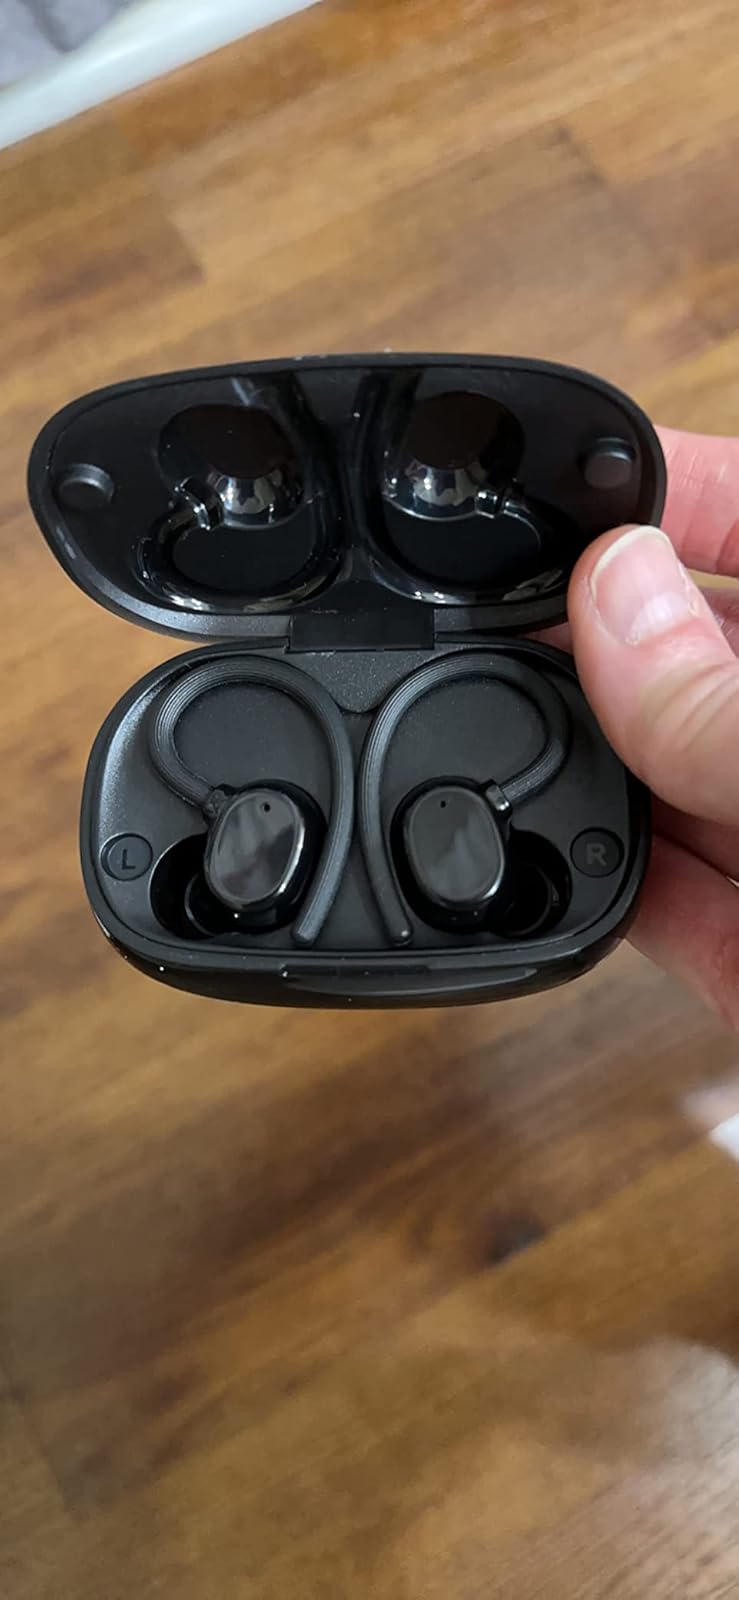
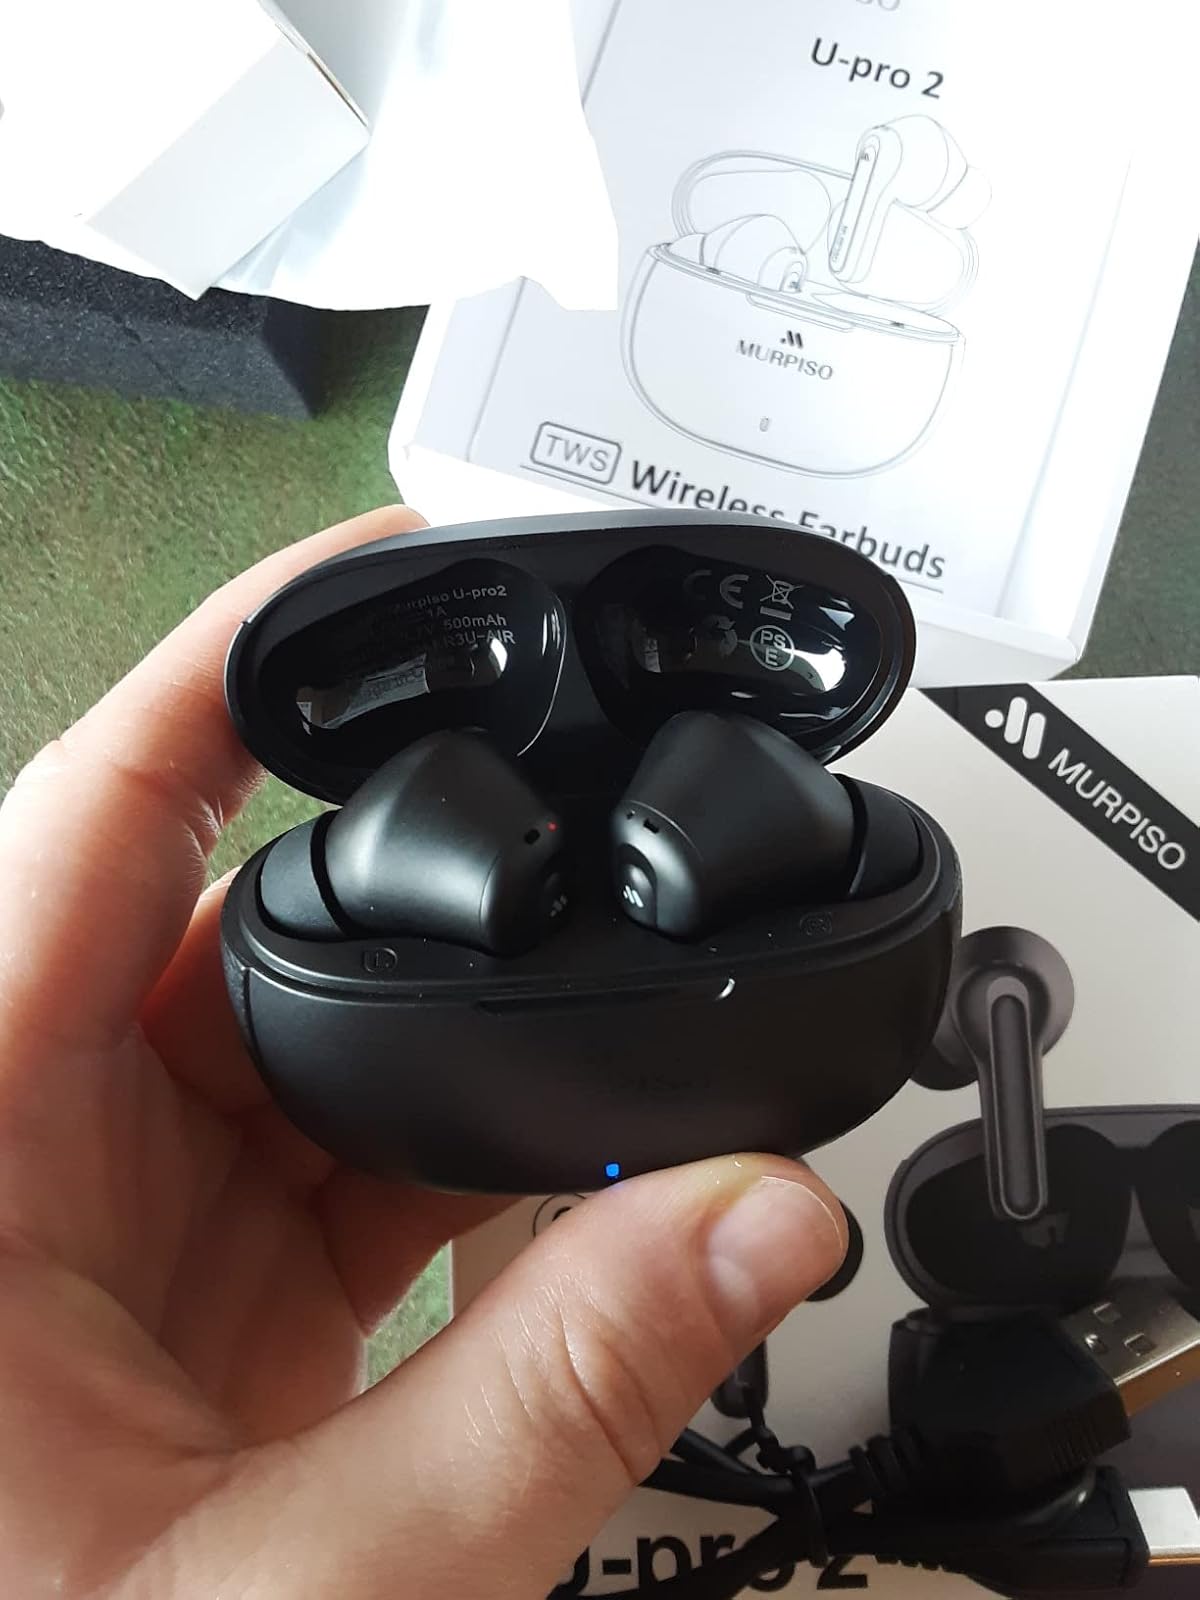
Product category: earbuds
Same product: no